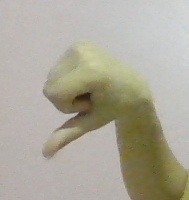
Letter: waw